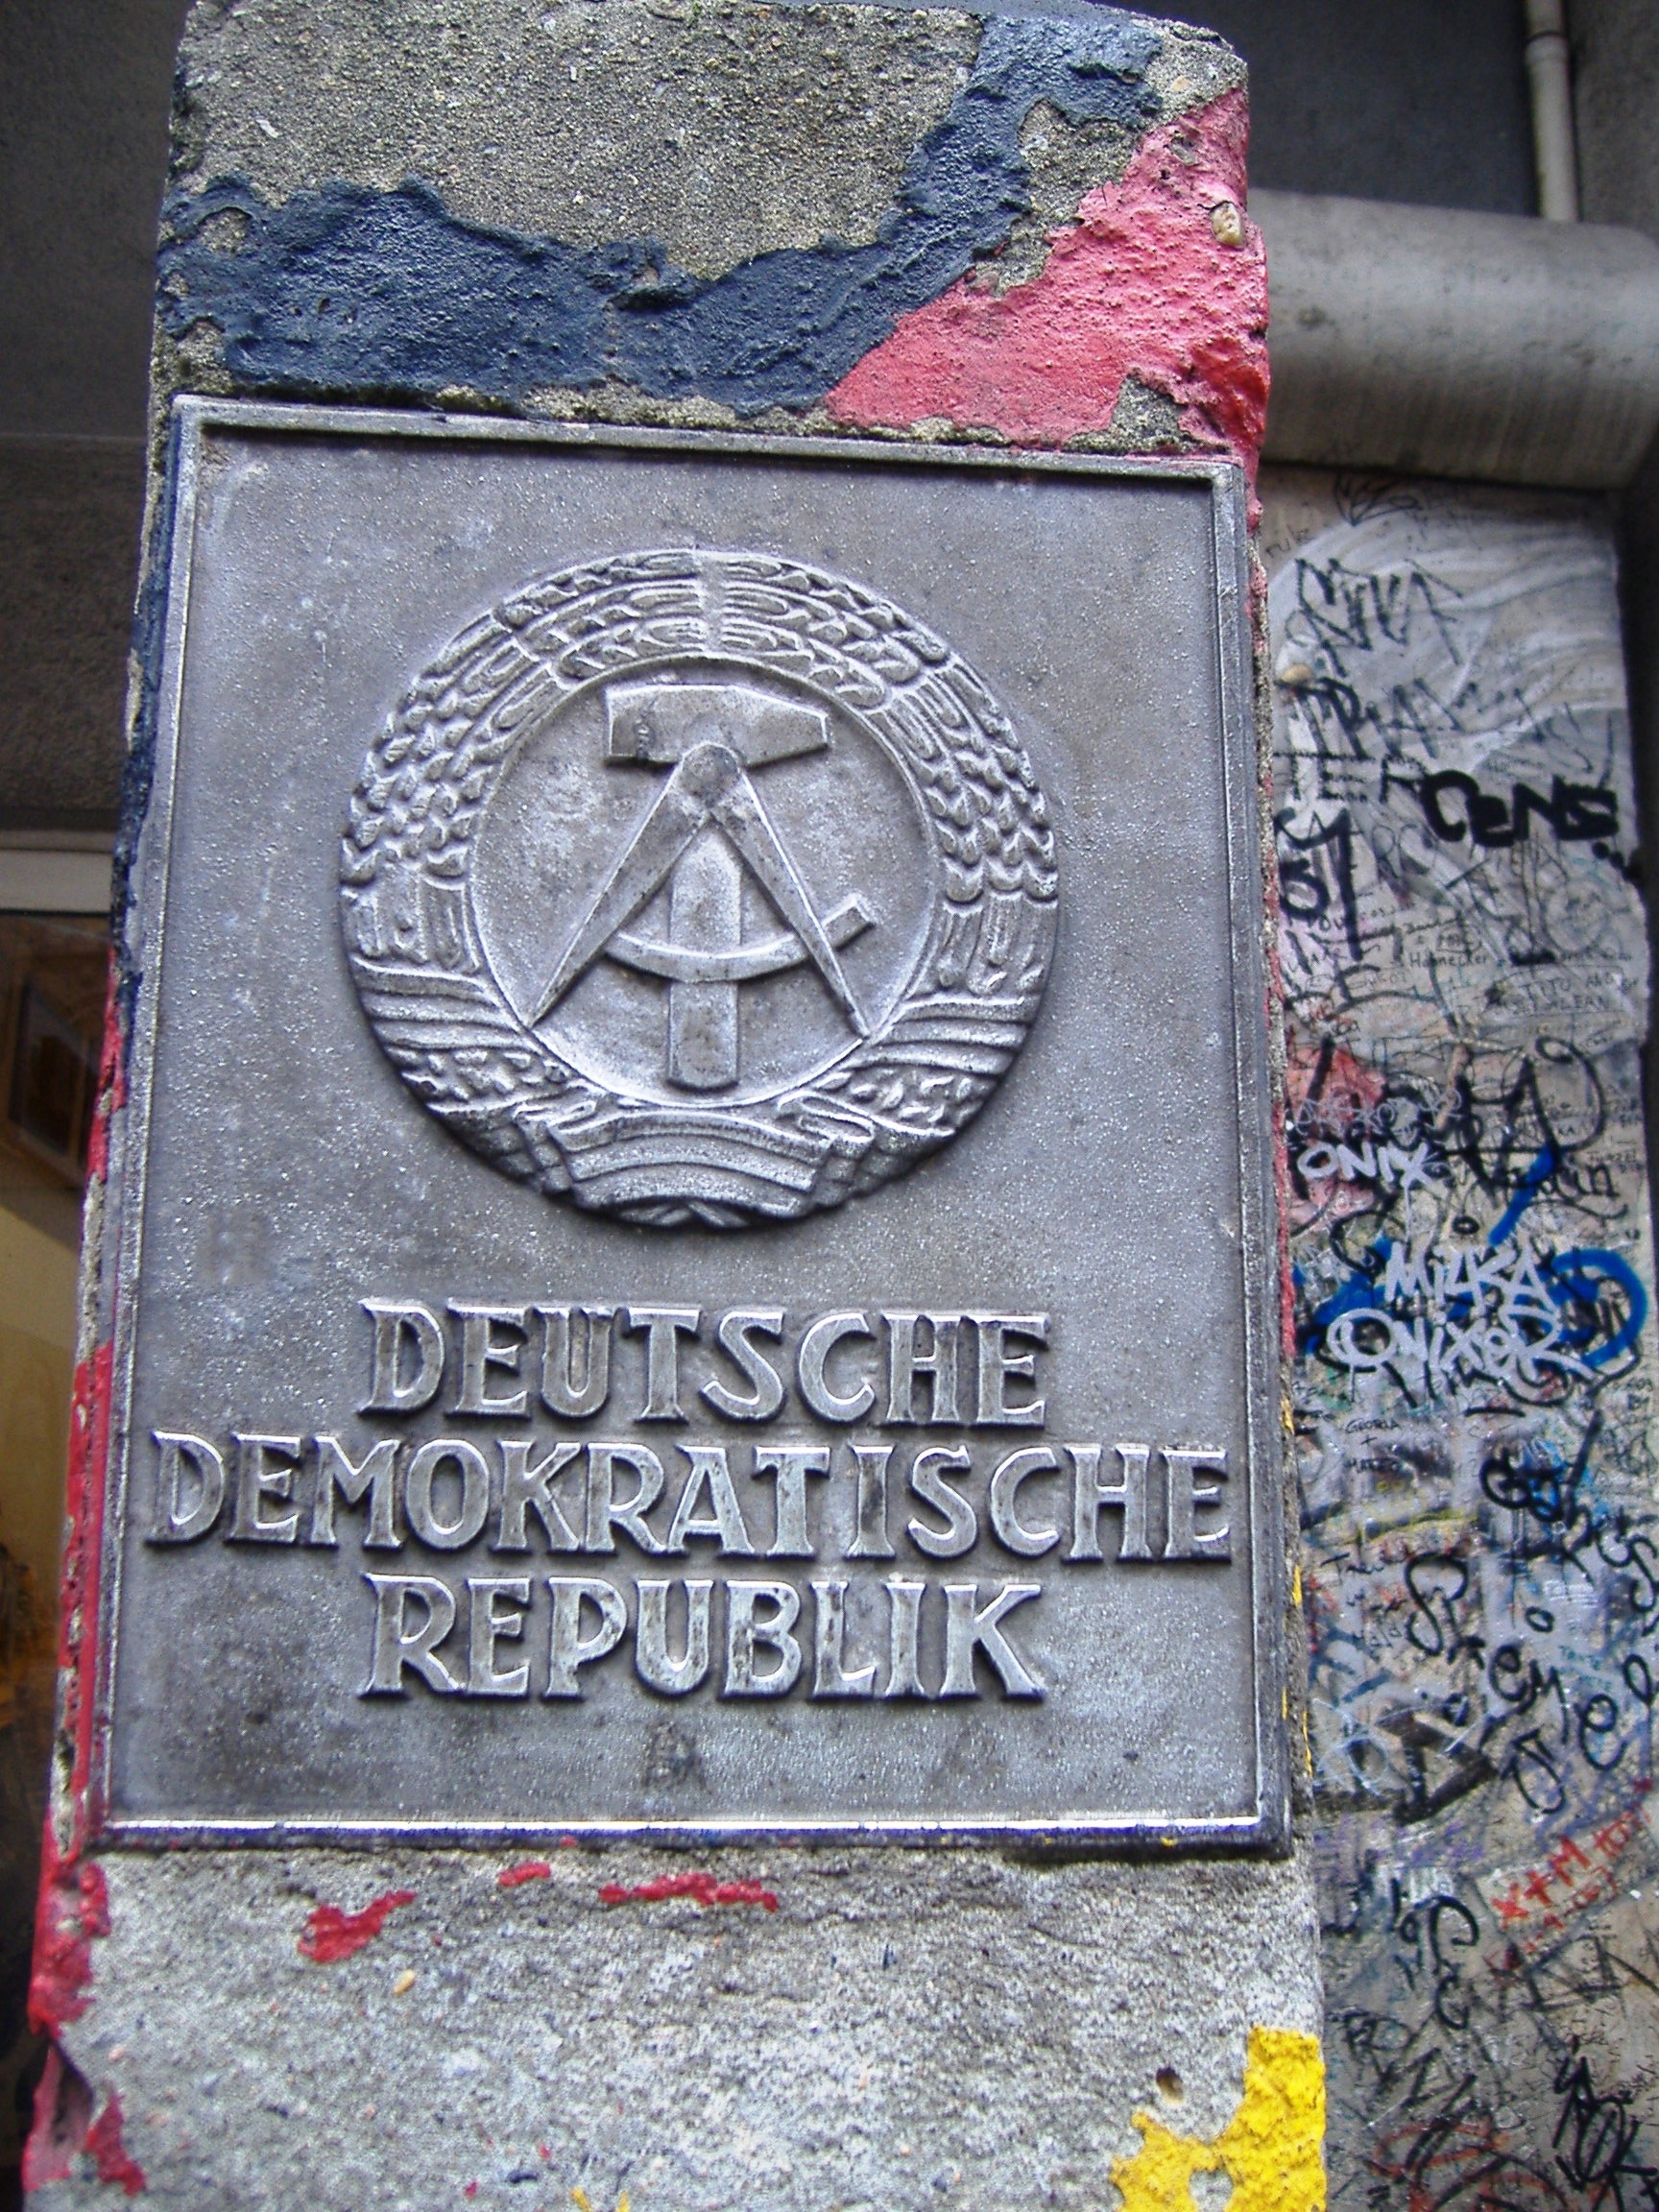
monument, grave, memorial, headstone, germany, deutschland, communism, ddr, stele, rda, german democratic republic, berlin wall, commemorative plaque, demokratische deutsche republik